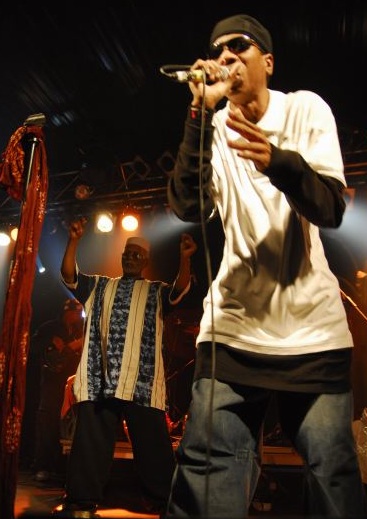
อาร์เรสเตดเดเวลลอปเมนต์

อาร์เรสเตดเดเวลลอปเมนต์ () เป็นศิลปินกลุ่มแนวอัลเทอร์เนทีฟฮิปฮอปสัญชาติอเมริกัน เคยได้รับรางวัลแกรมมี่ 2 ครั้ง ก่อตั้งโดยสปีชและเฮดไลเนอร์ โดยมีมุมมองเกี่ยวกับชาวแอฟริกัน-อเมริกัน ไปจนถึงแกงสตาแร็ป ได้รับความนิยมช่วงต้นทศวรรษ 1990
==ผลงานเพลง==
===อัลบั้ม===
* 1992: "3 Years, 5 Months & 2 Days in the Life Of..." (Chrysalis Records|Chrysalis) - US Pop #7, US R&B #3 (4X Platinum)
* 1993: "Unplugged (Arrested Development album)|Unplugged" (Chrysalis) - US Pop #60, US R&B #38 (Gold)
* 1994: "Zingalamaduni" (Chrysalis) - US Pop #55, US R&B #20
* 2000: "Da Feelin' EP" (EMI)
* 2002: "Heroes of the Harvest"
* 2003: "Extended Revolution" กับค่าย Stateside Records
* 2004: "Among The Trees"
* 2006: "Since The Last Time"
===ซิงเกิล===
* 1992: "Tennessee (Arrested Development song)|Tennessee" - US Pop #6, US R&B #1, US Rap #1
* 1992: "People Everyday" - US Pop #8, US R&B #2, US Rap #1
* 1992: "Mr. Wendal" - US Pop #6, US R&B #6
* 1992: "Raining Revolution" - US R&B #49
* 1992: "Revolution" - US Pop #90, US Rap #20
* 1993: "Natural" - US R&B #90
* 1994: "United Minds" - US R&B #66, US Rap #49
* 1994: "Ease My Mind" - US Pop #45, US R&B #14, US Rap #4
== อ้างอิง ==
หมวดหมู่:กลุ่มดนตรีแดนซ์สัญชาติอเมริกัน
หมวดหมู่:กลุ่มดนตรีฮิปฮอปสัญชาติอเมริกัน
หมวดหมู่:ผู้ที่ได้รับรางวัลแกรมมี
หมวดหมู่:กลุ่มดนตรีที่ก่อตั้งในปี พ.ศ. 2531